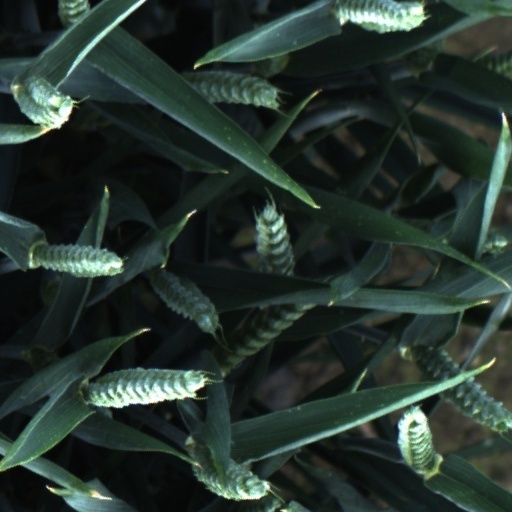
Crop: wheat